Ontario Hydro

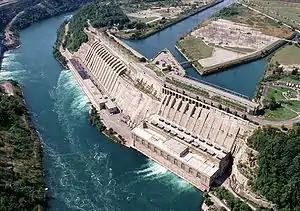
Sir Adam Beck Hydroelectric Power Stations

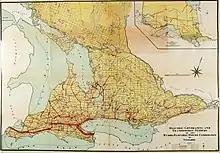
Extent of Hydro's generating and transmission network (1919)

In May 1906, the Hydro-Electric Power Commission of Ontario ("Hydro" or "HEPCO") was formed and its first commissioners were Adam Beck, John S. Hendrie, and Cecil B. Smith, HEPCO was a unique hybrid of a government department, crown corporation and municipal cooperative that coexisted with the existing private companies. It was a "politically rational" rather than a "technically efficient" solution that depended on the watershed election of 1905.